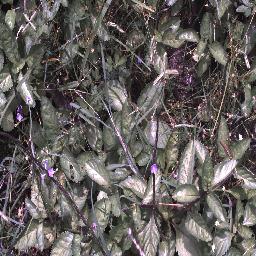
Label: snake_weed